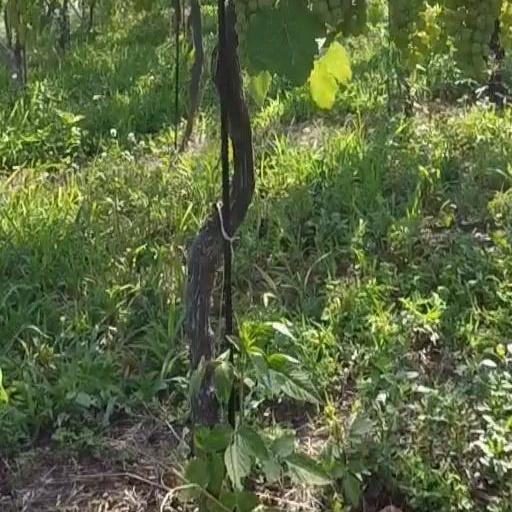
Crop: grape